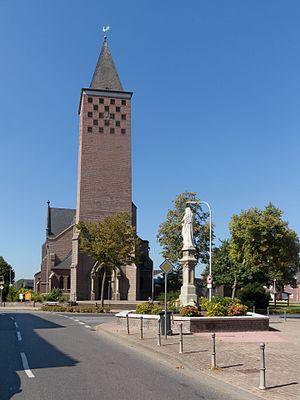
Heinsberg est une ville allemande située en Rhénanie-du-Nord-Westphalie, chef-lieu de l'arrondissement de Heinsberg.